Lien Mermans

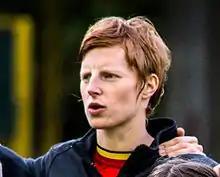
Mermans in 2014

Lien Mermans (born 27 September 1990) is a Belgian football midfielder who last played for VC Moldavo.